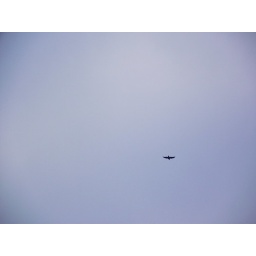
a bautiful bird flying high in the sky